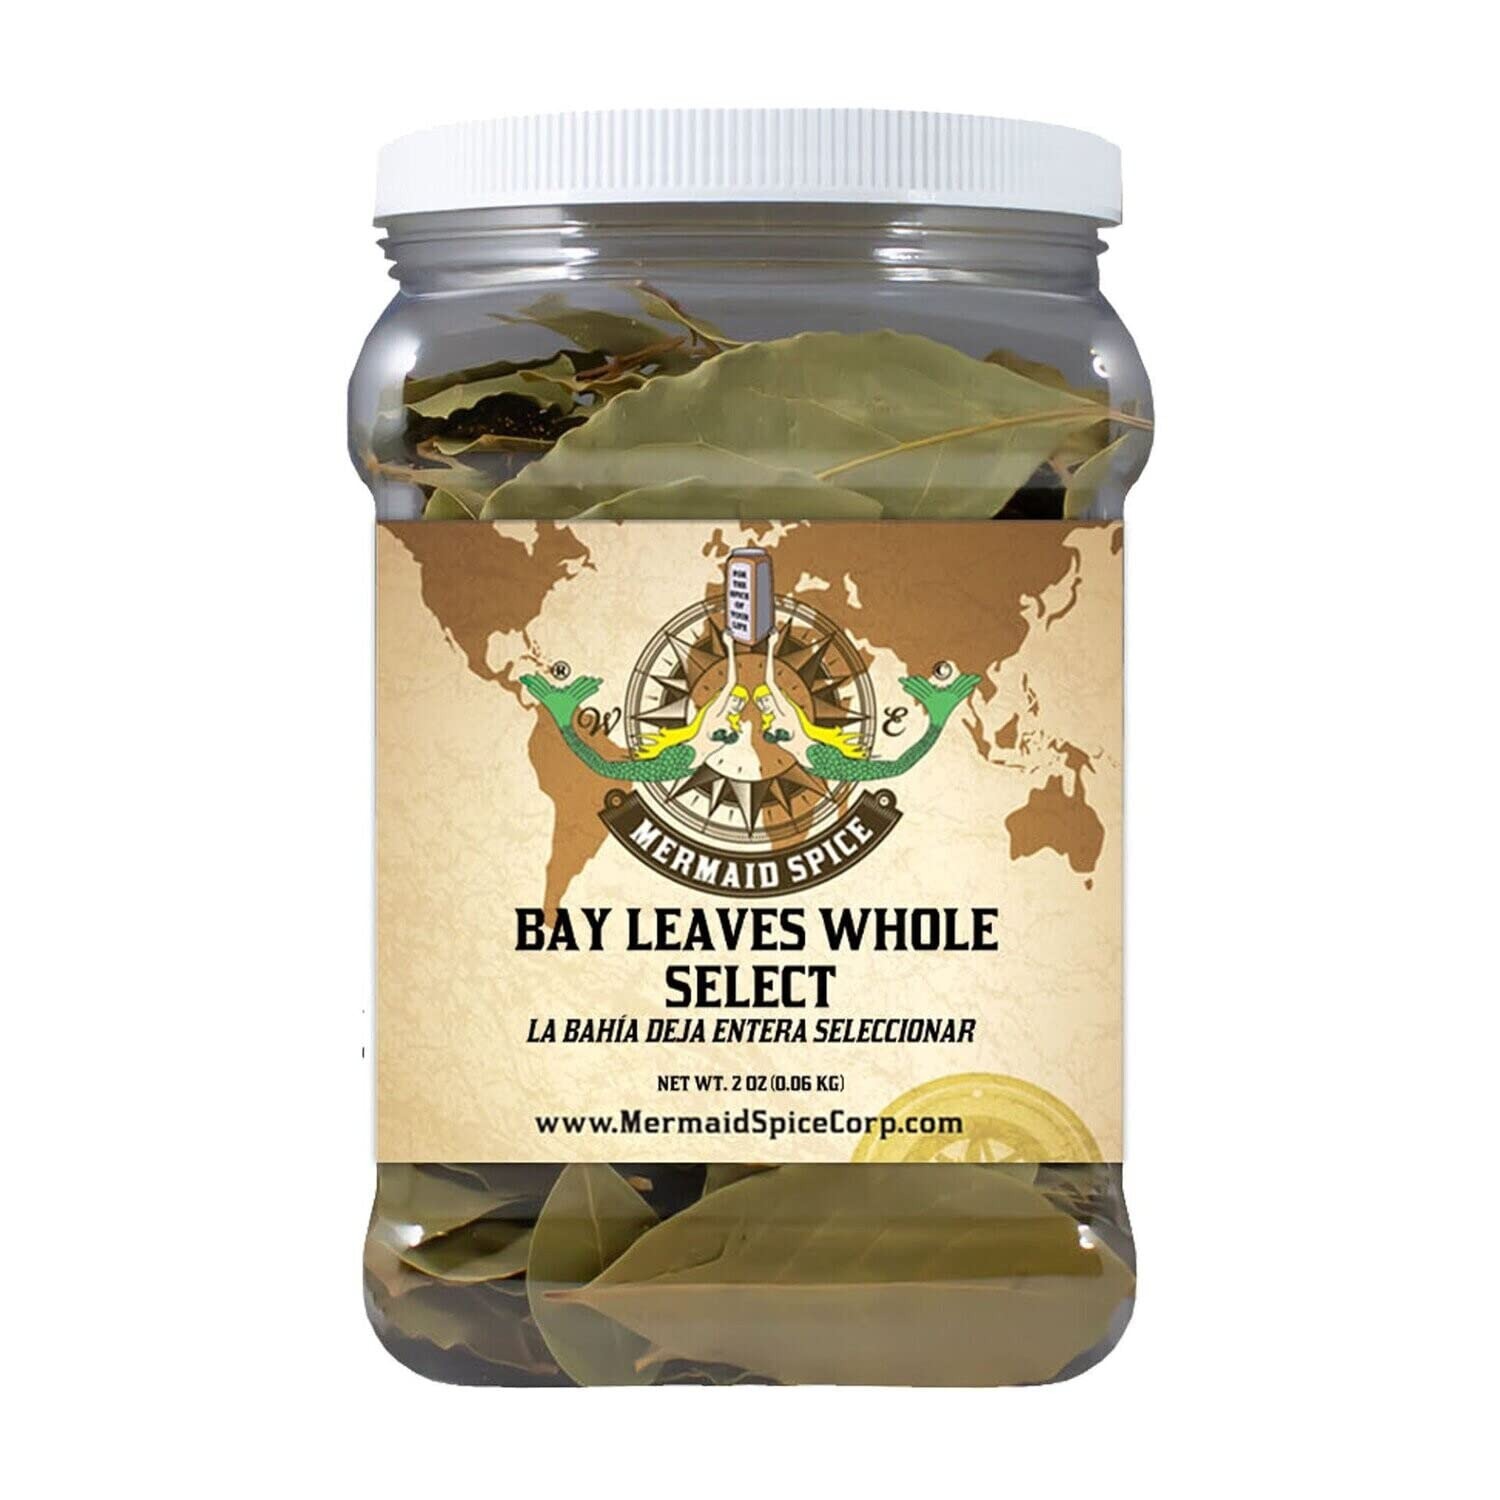
Item Name: Mermaid Spice Corp - Bay Leaves Whole Select - 2 oz. (0.6 kg.)
Bullet Point: WHOLE SELECT BAY LEAVES
Product Description: Whole bay leaves are a strong herb that is commonly used to season chicken, soups, stews, sauces, and casseroles. With its sweet, earthy, and pungent flavor it is a staple in many Mediterranean dishes. All of our spices and spice blends are all-natural, gluten-free, vegan, kosher, and halal.
Value: 2.0
Unit: Ounce

Price: 10.99